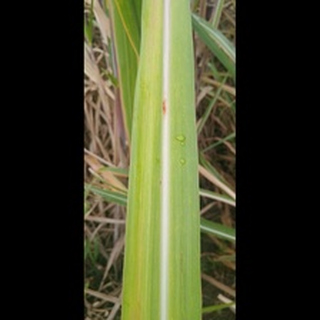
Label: sugarcane_yellow_leaf_disease